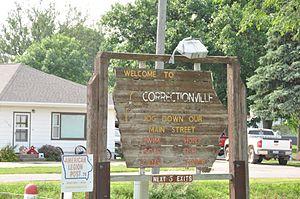
Correctionville est une ville, du comté de Woodbury en Iowa, aux États-Unis. Elle est fondée en 1855 et incorporée le 3 octobre 1882.